Terri Te Tau

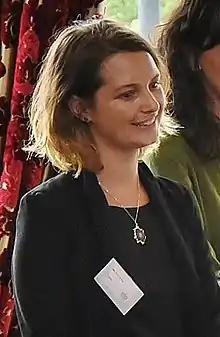
Te Tau at the Venice Biennale Youth Forum in 2017

Terri Te Tau is a New Zealand contemporary artist and writer. She is a member of the Mata Aho Collective. In 2017, the collective represented New Zealand at documenta, a quinquennial contemporary-art exhibition held in Kassel, Germany. This was the first time New Zealand artists had been invited to present their work at the event.